Old Stone Arch Bridge (Lewistown, Pennsylvania)

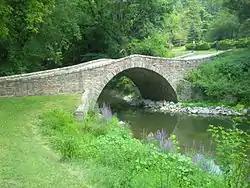

The Old Stone Arch Bridge is a single-span, stone, arch bridge that crosses Jack's Creek in Derry Township, Mifflin County, Pennsylvania.